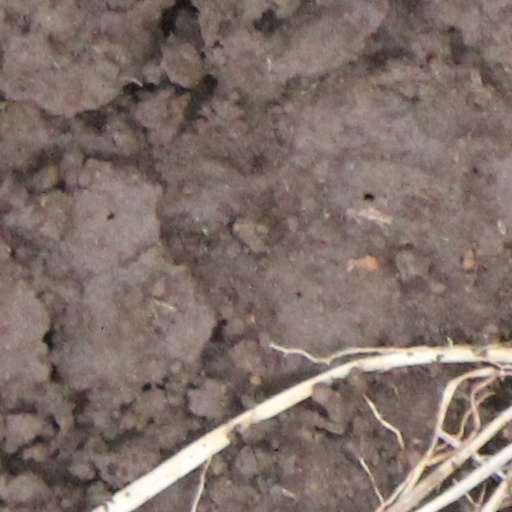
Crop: wheat